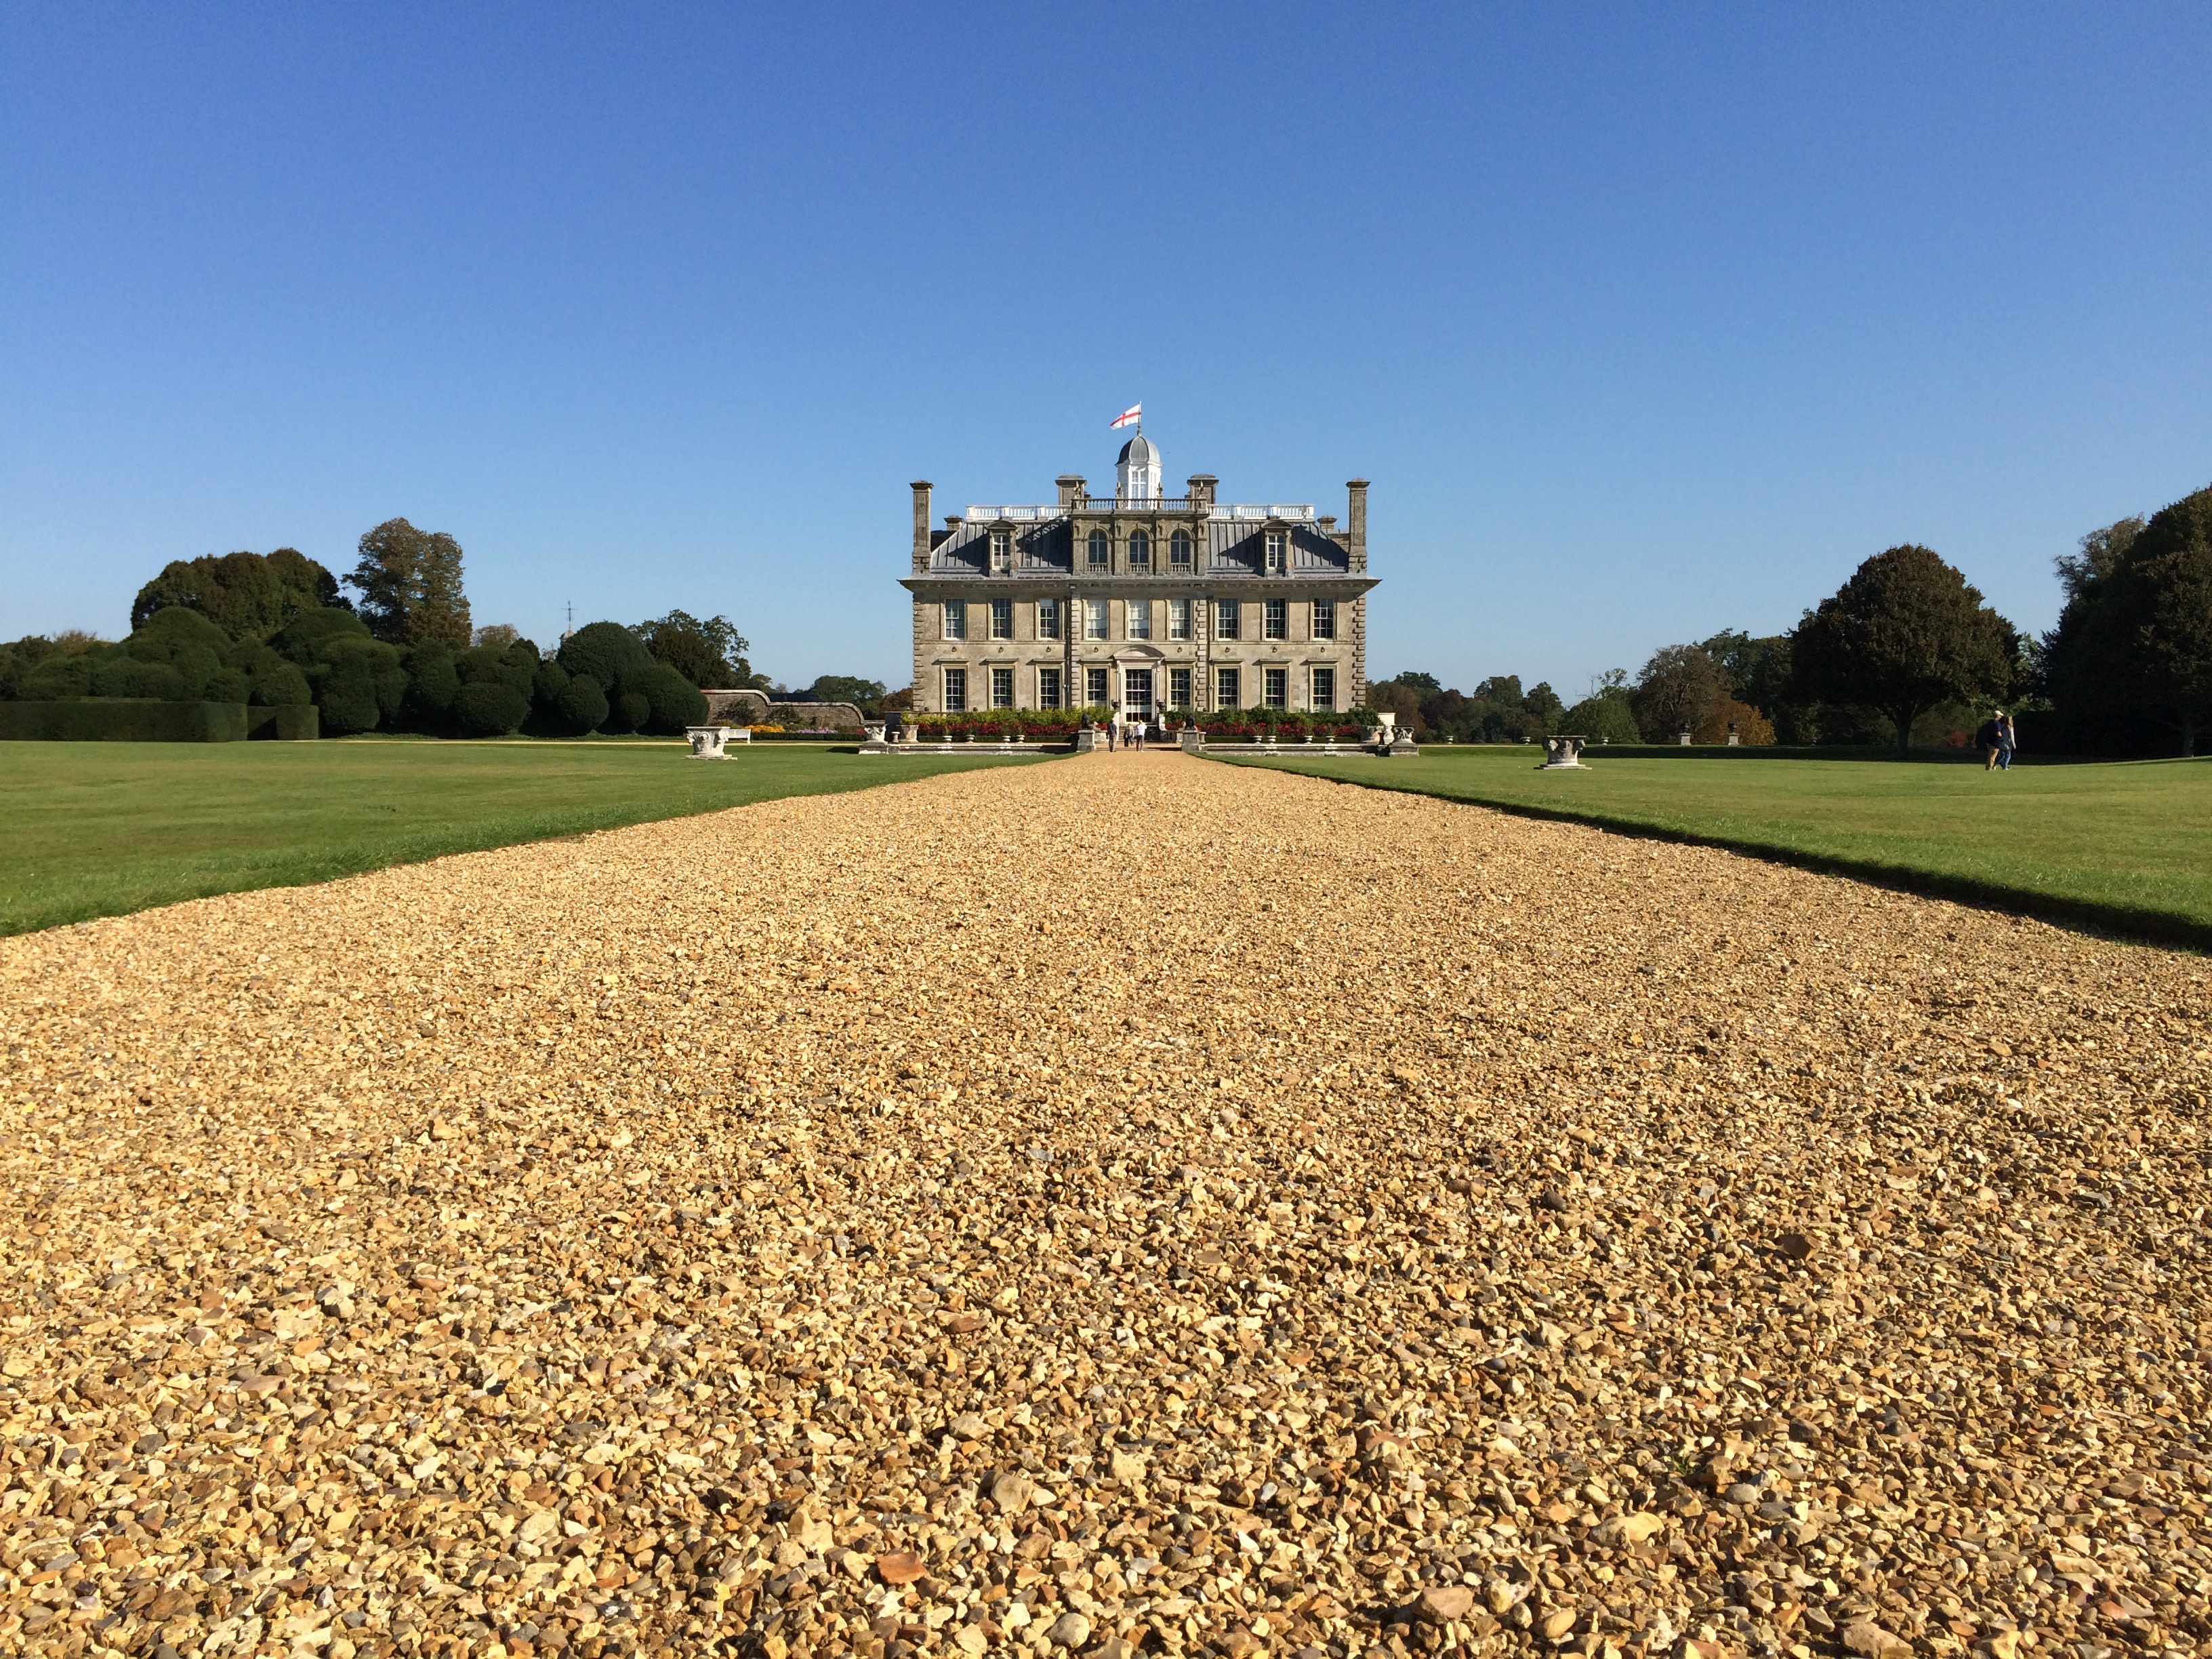
grass, field, farm, lawn, house, building, tourist, crop, attraction, historic, agriculture, plain, uk, england, dorset, rural area, grass family